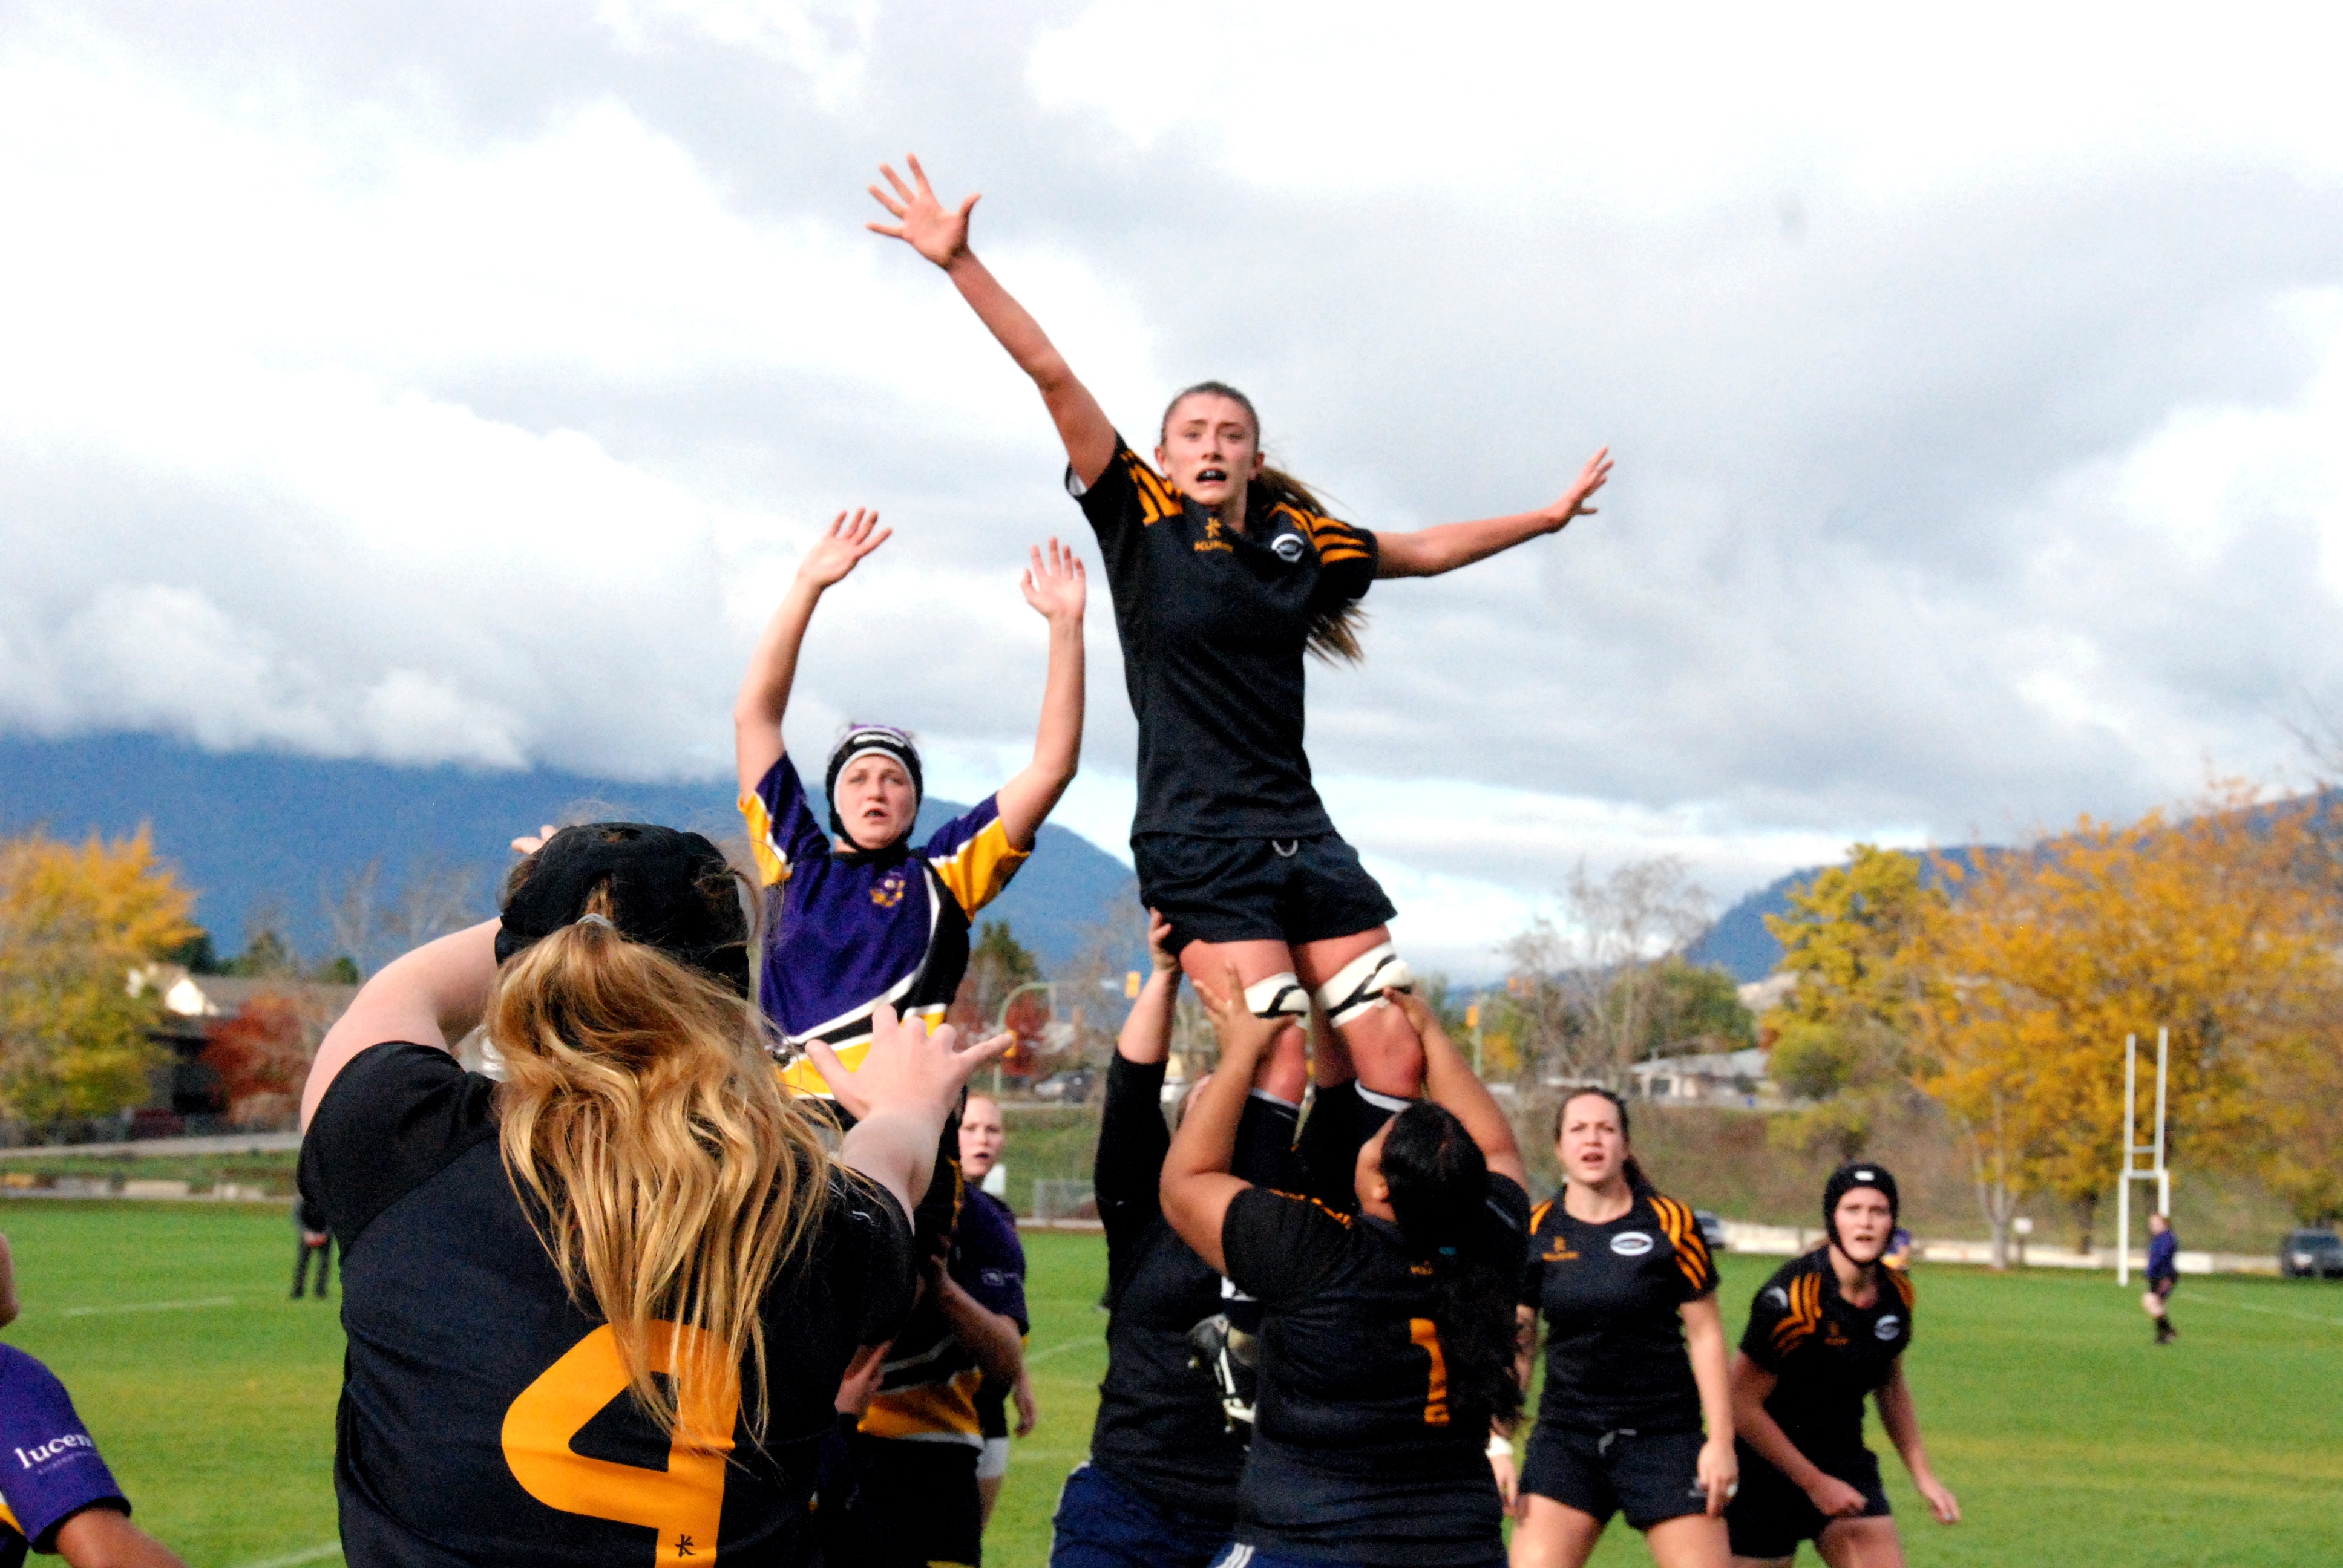
sport, cheering, soccer, football, rugby, team, sports, rugby ball